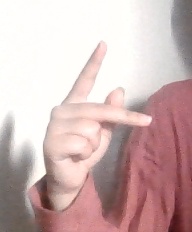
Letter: dha